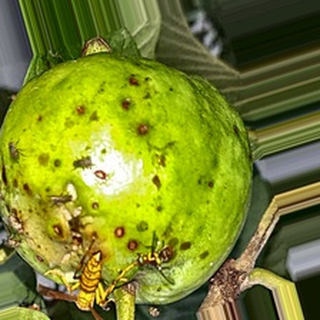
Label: guava_fruit_fly